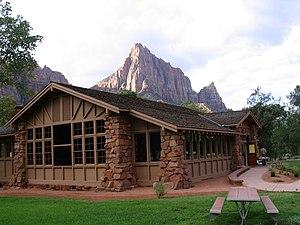
Le Zion Nature Center – ou autrefois Zion Inn – est un bâtiment touristique du comté de Washington, dans l'Utah, aux États-Unis. Situé au sein du parc national de Zion, il a été construit en 1934 dans le style rustique du National Park Service selon les plans de Gilbert Stanley Underwood. Il est inscrit au Registre national des lieux historiques le 14 février 1987.
Le parc national de Zion est un parc national américain situé dans le Sud-Ouest de l'État de l'Utah aux États-Unis.